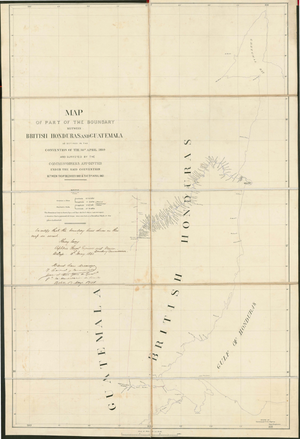
Le Différend entre le Belize et le Guatemala est un différend territorial binational non résolu entre les deux États voisins de l'Amérique centrale. Le territoire du Belize est revendiqué en tout ou partie par le Guatemala depuis 1821.